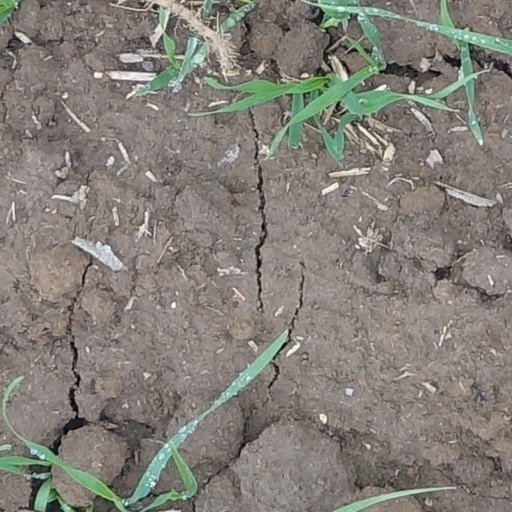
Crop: wheat